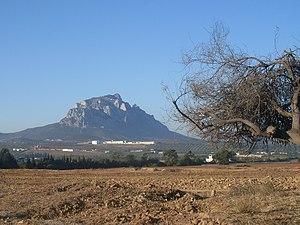
Tunisie, jebel Ressas depuis l'autoroute A1
La fusillade de Soliman est un incident violent survenu le 3 janvier 2007 dans la région tunisienne de Soliman au sud-est de Tunis. Il oppose les forces de l'ordre à un groupe armé se faisant appeler « armée d'Assad Ibn Fourat » et d'abord qualifié par le gouvernement de « criminels dangereux ». Une précédente fusillade impliquant ce même groupe avait déjà eu lieu le 23 décembre 2006, le plaçant dans un contexte de terrorisme djihadiste et de militance insurrectionnelle.